1172

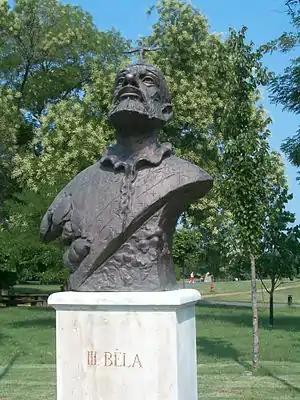
King Béla III of Hungary (r. 1172–1196)

Year 1172 (MCLXXII) was a leap year starting on Saturday of the Julian calendar.